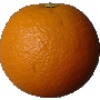
Label: Orange 1